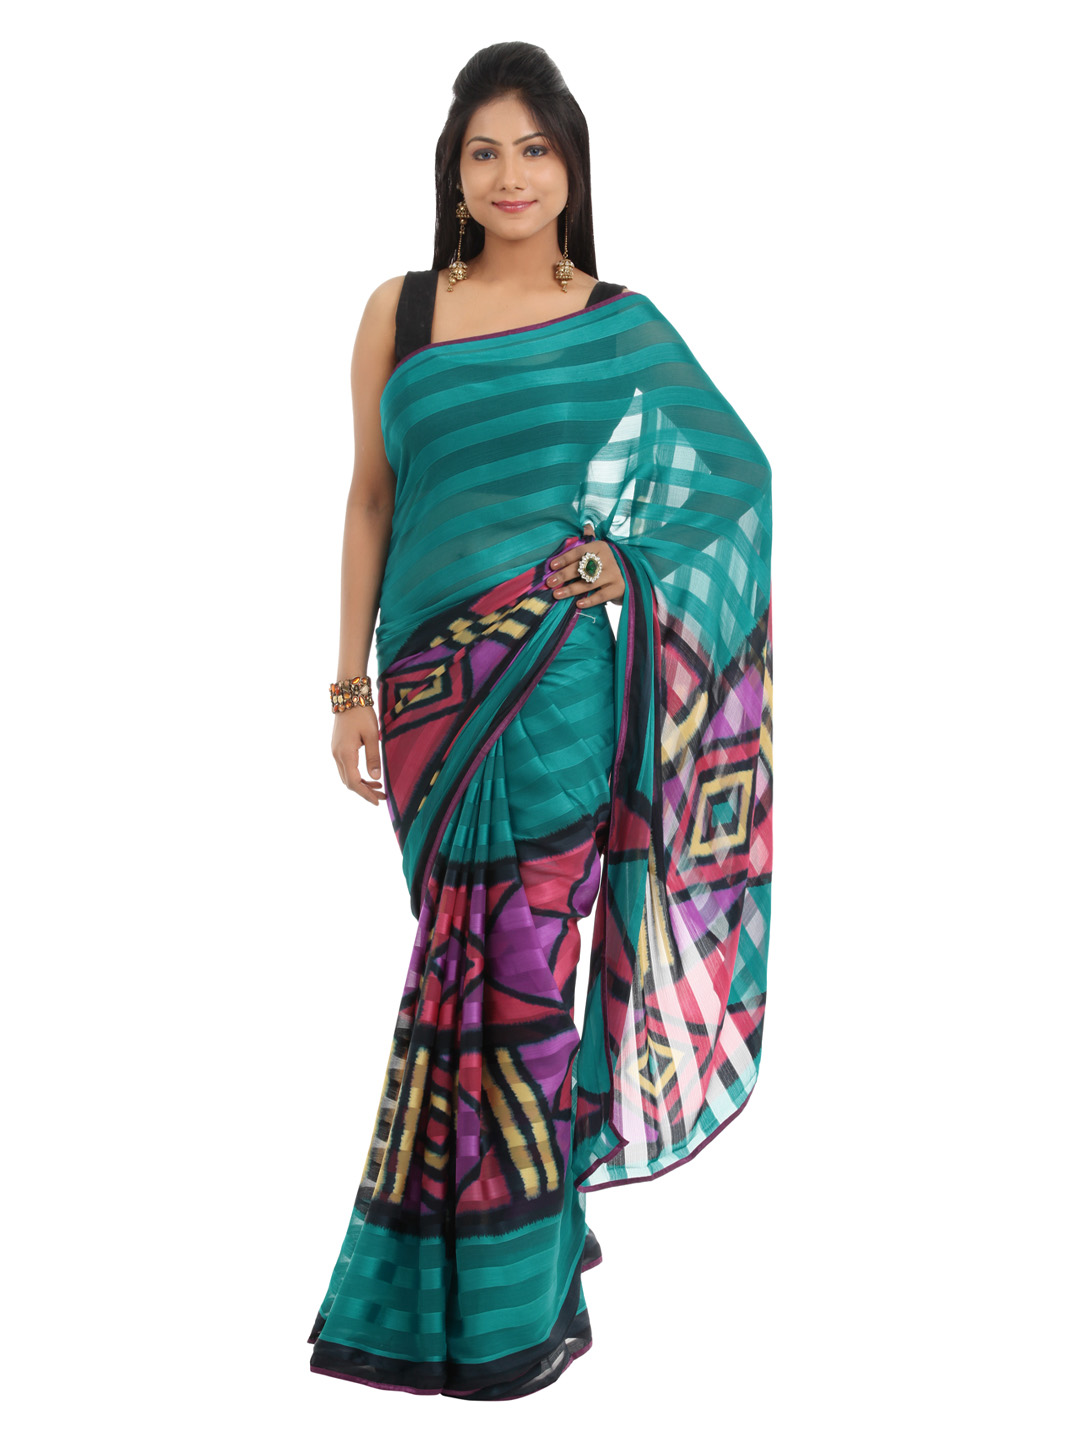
FNF Multi Coloured Printed Sari
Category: Apparel / Saree / Sarees
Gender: Women
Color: Multi
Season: Fall 2012
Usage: Ethnic